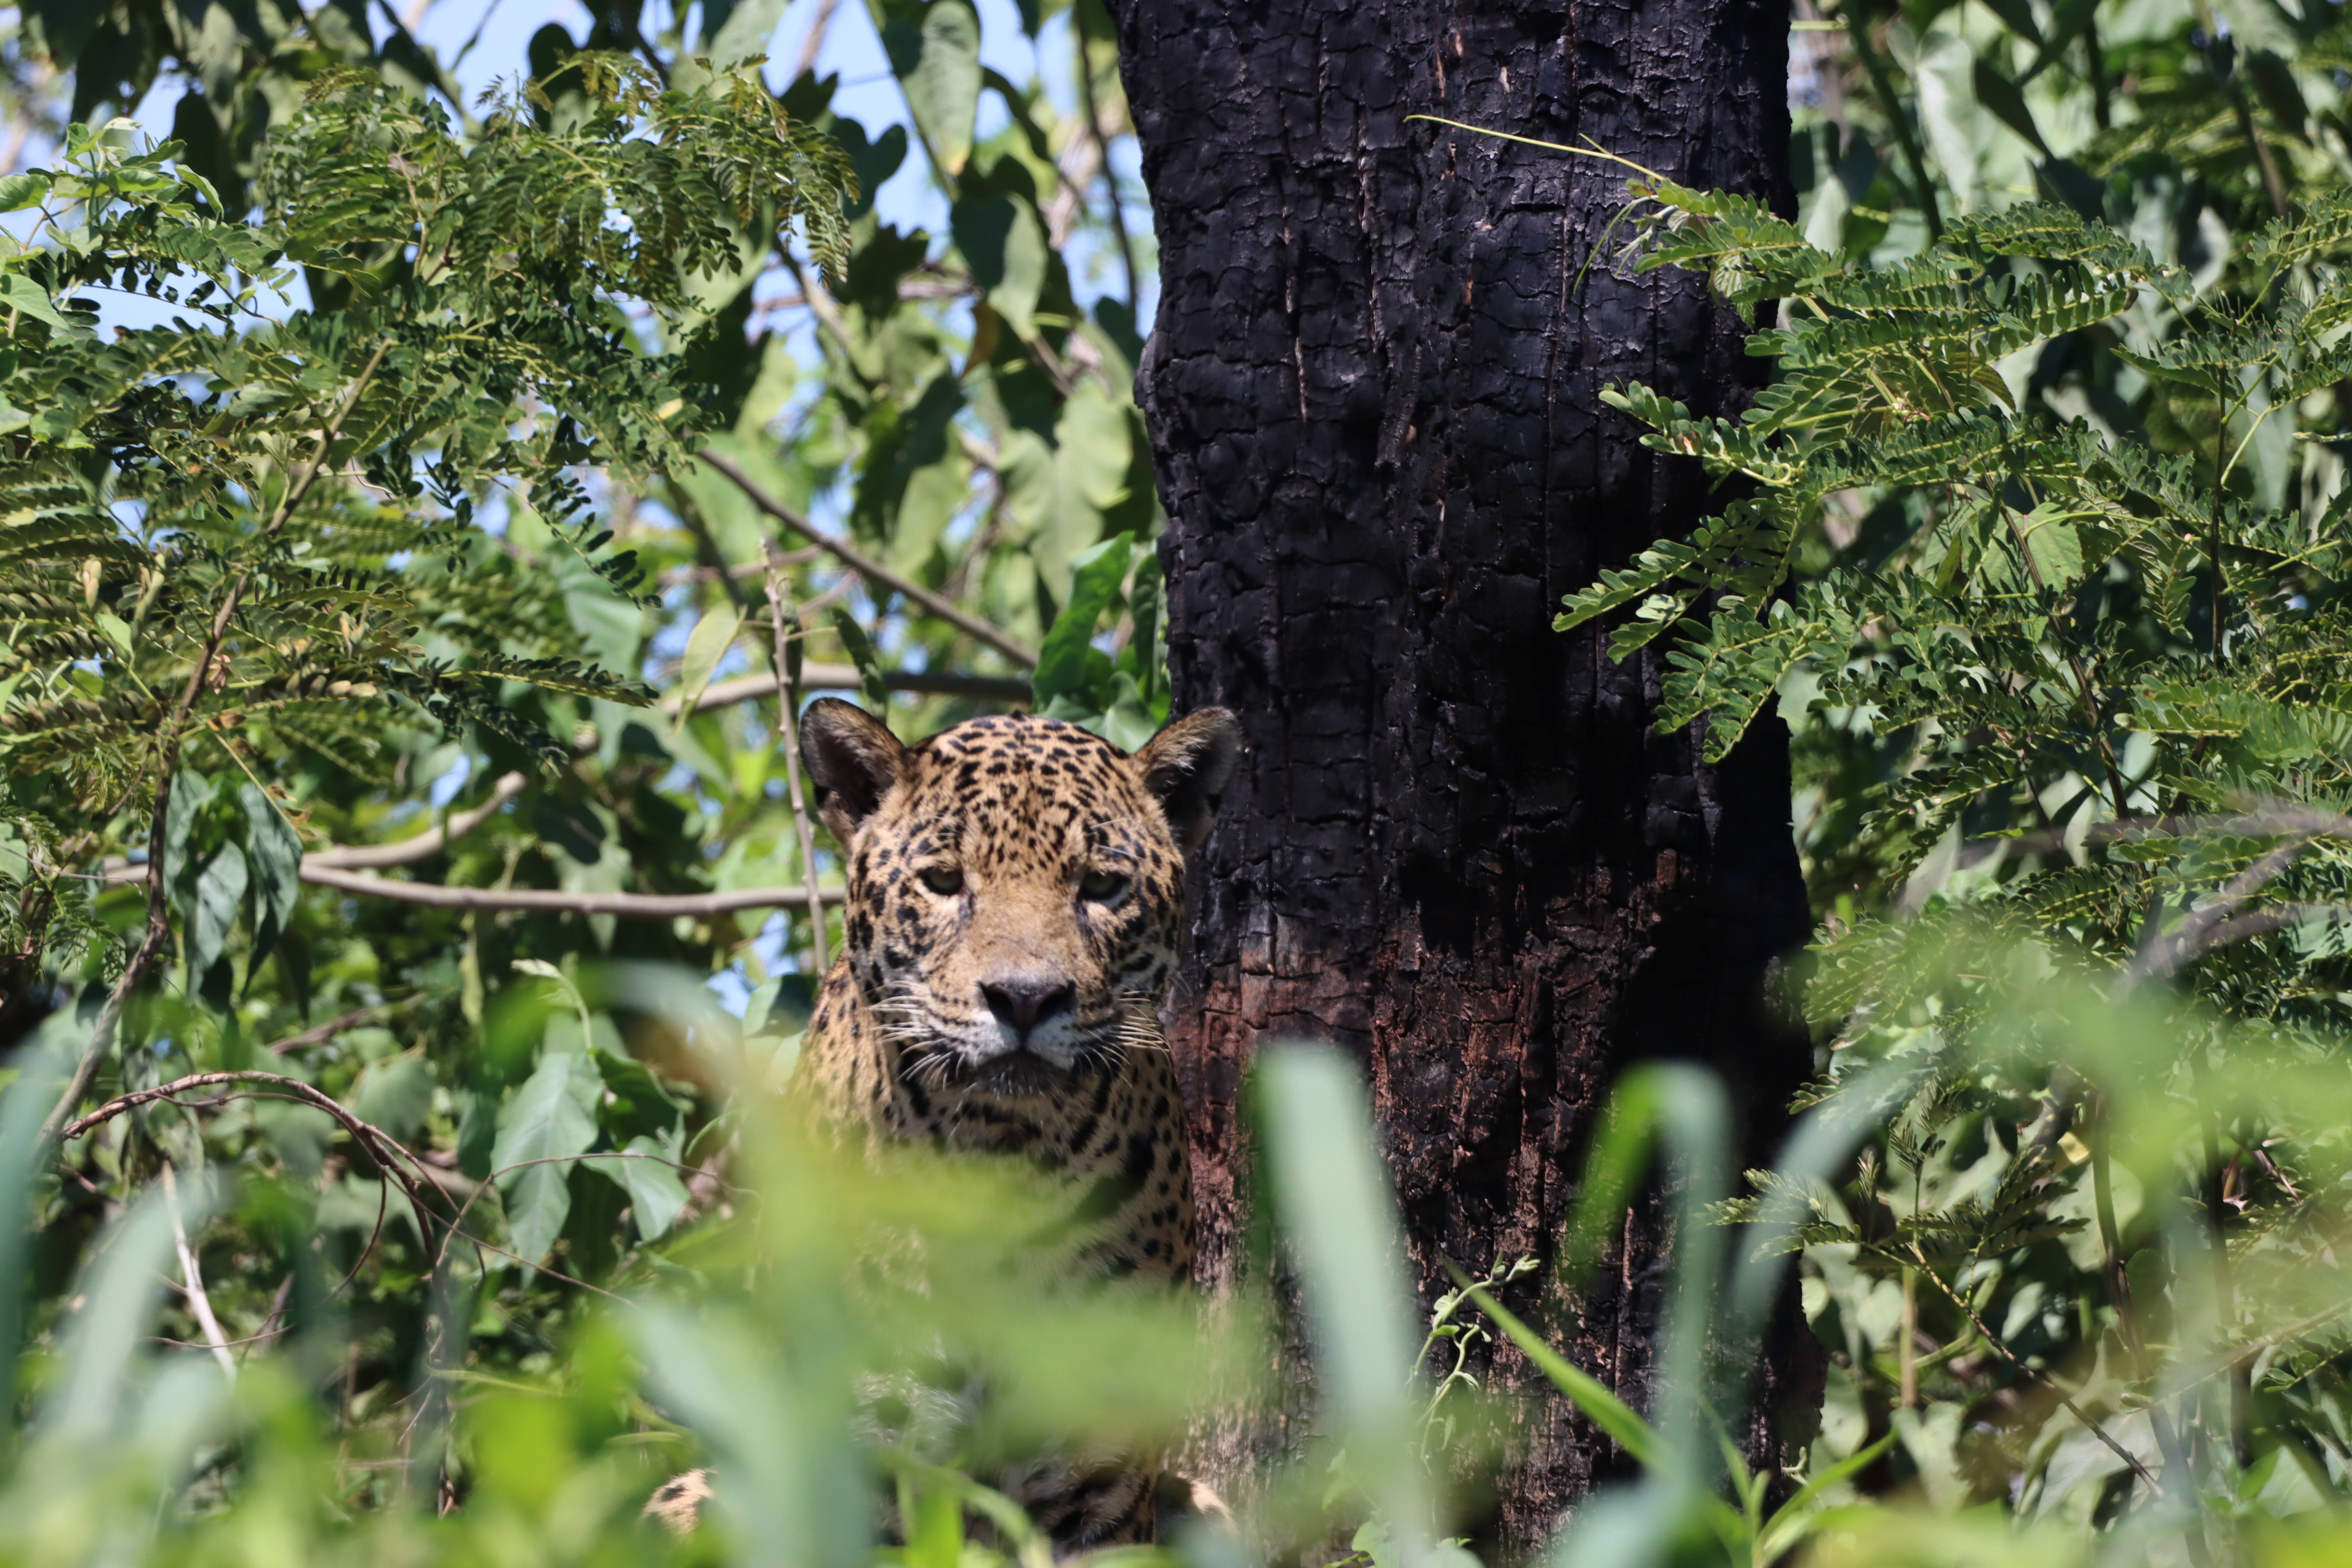
Jaguar: Saseka